Parking guidance and information

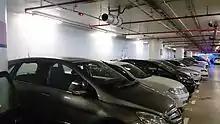
Ultrasonic sensors above each space in this indoor car park indicate if a car has already taken the space using LEDs.

Parking guidance and information (PGI) systems, or car park guidance systems, present drivers with dynamic information on parking within controlled areas. The systems combine traffic monitoring, communication, processing and variable message sign technologies to provide the service.